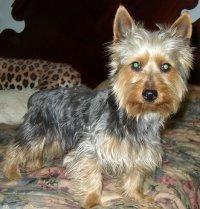
Australian_terrier